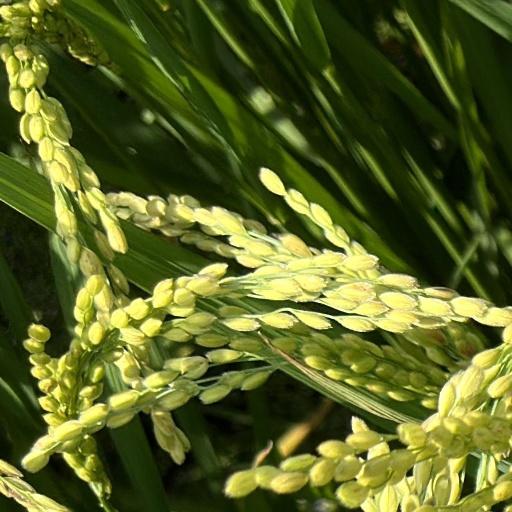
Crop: rice